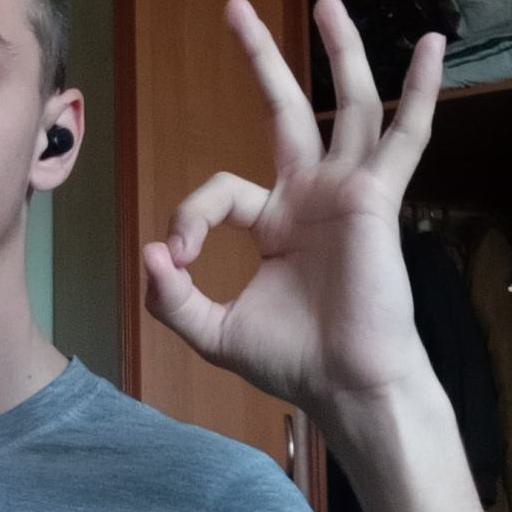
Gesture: ok